Children's Eternal Rainforest

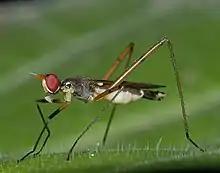
An unknown fly; one of many thousands of species found in the Children's Eternal Rainforest

Mammal diversity is high with most large Costa Rican species surviving in the preserve including three species of monkey, two species of sloth, and all six species of cats found in Costa Rica. However, hunting pressure and habitat loss in surrounding areas has caused declines of a few mammals and local extirpation of others (e.g., white-lipped peccary, "Tayassu pecari").